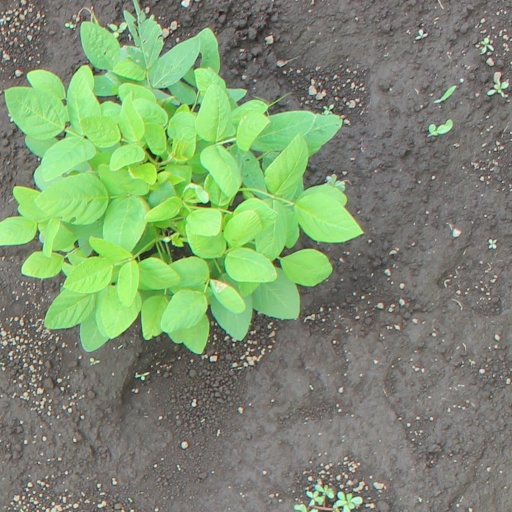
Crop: soybean